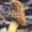
Label: mushroom